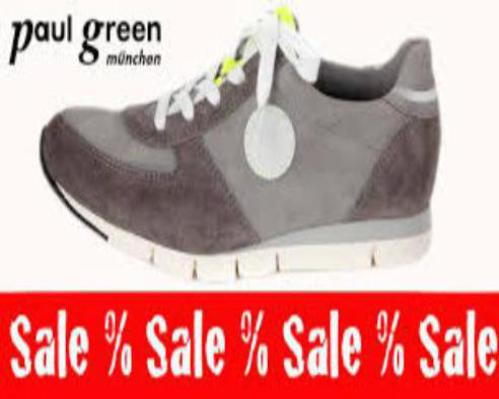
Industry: Clothes